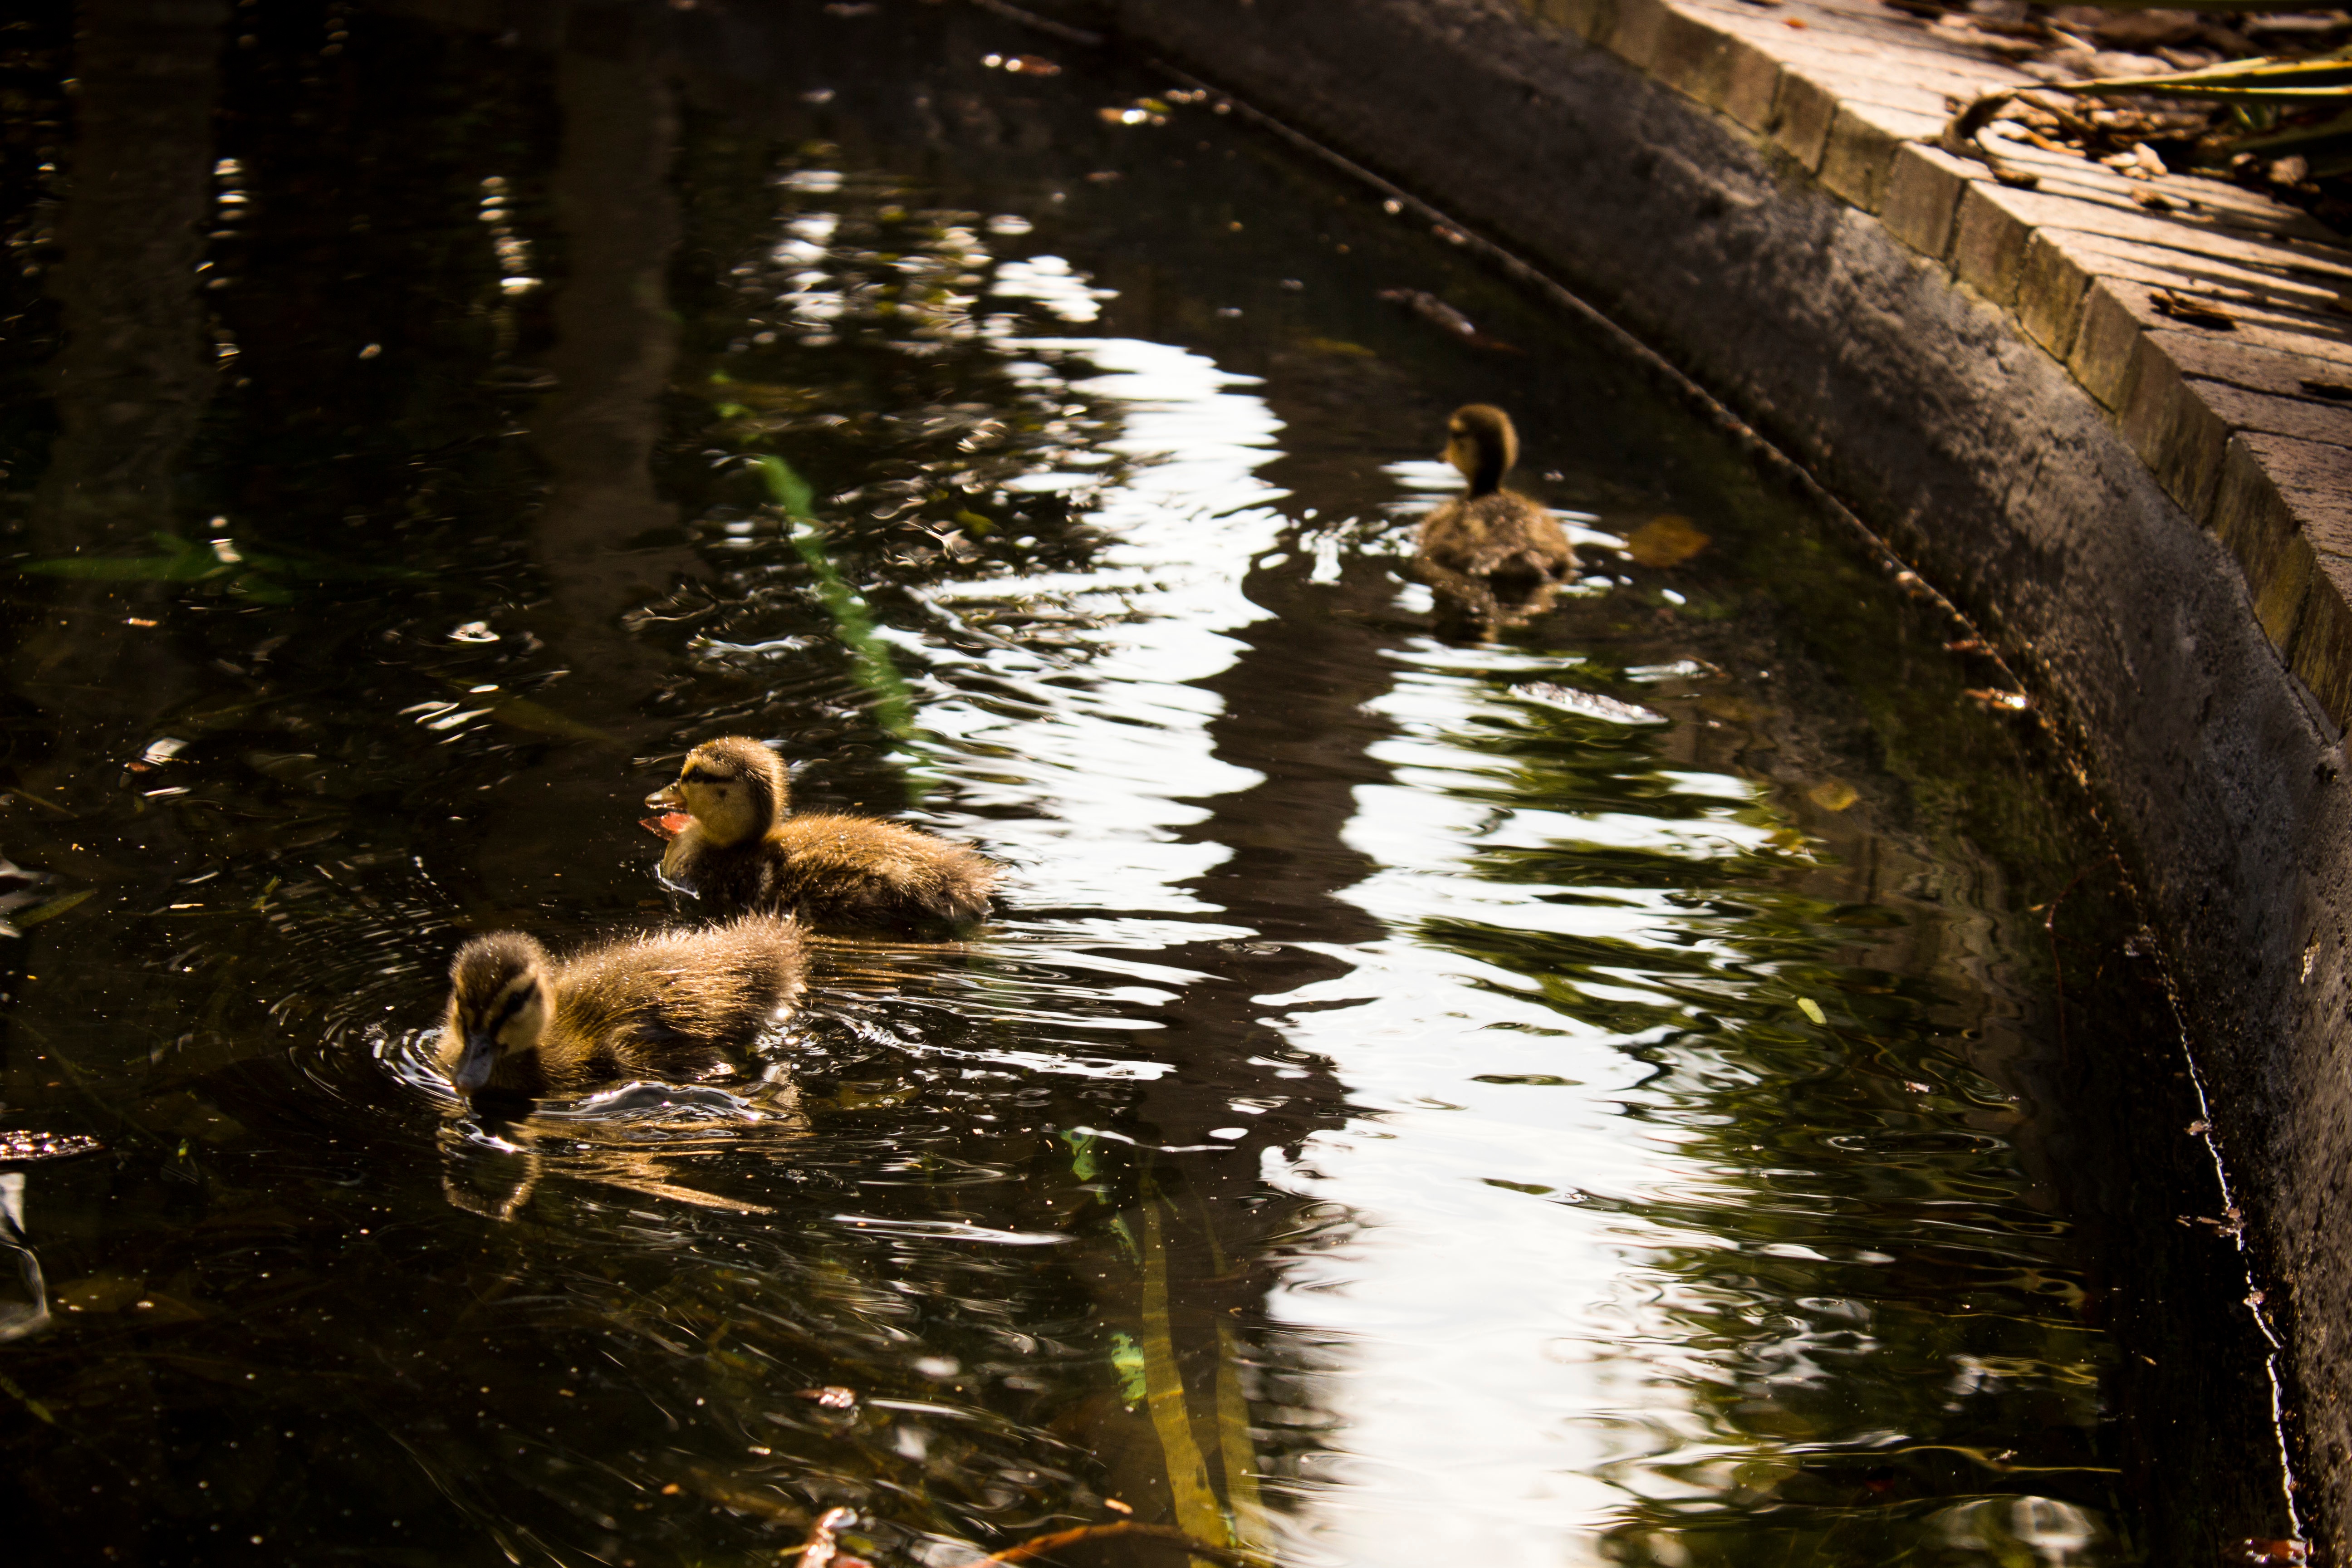
water, nature, bird, pond, wildlife, stream, reflection, fauna, waterway, duck, waterfowl, water bird, ducks geese and swans